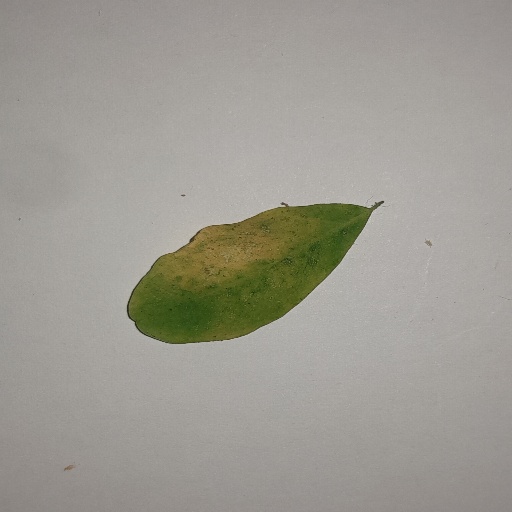
Species: Sojina
Leaf condition: Yellow Leaf